17 Hertz Studio

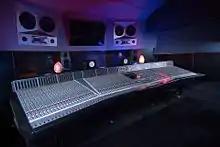
Studio A Control Room

There are various studio rooms at 17 hertz studios, such as studio A, and studio B. Studio A has a 2,148 square foot live room Studio B (called The Grey Room), includes a control room, live room, machine room, and vocal booth.